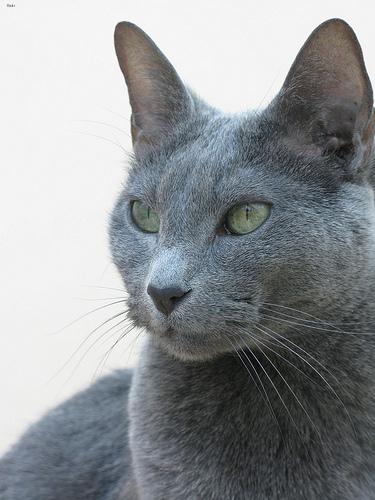
Breed: russian blue